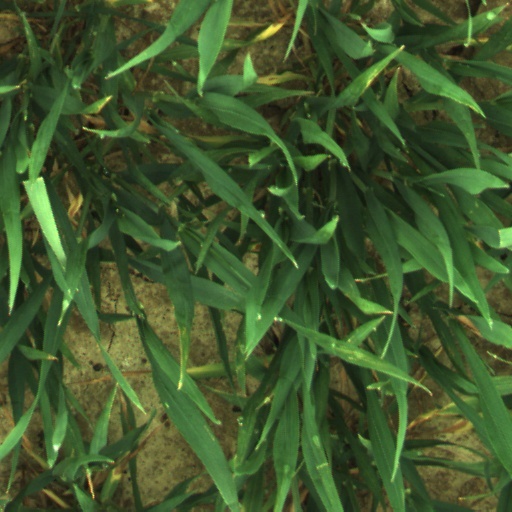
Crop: wheat